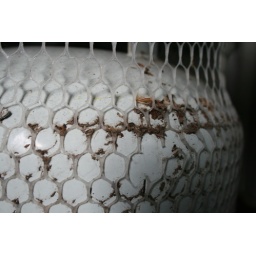
The gas bottle underneath our water logged barbecue.